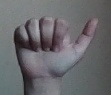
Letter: dhad